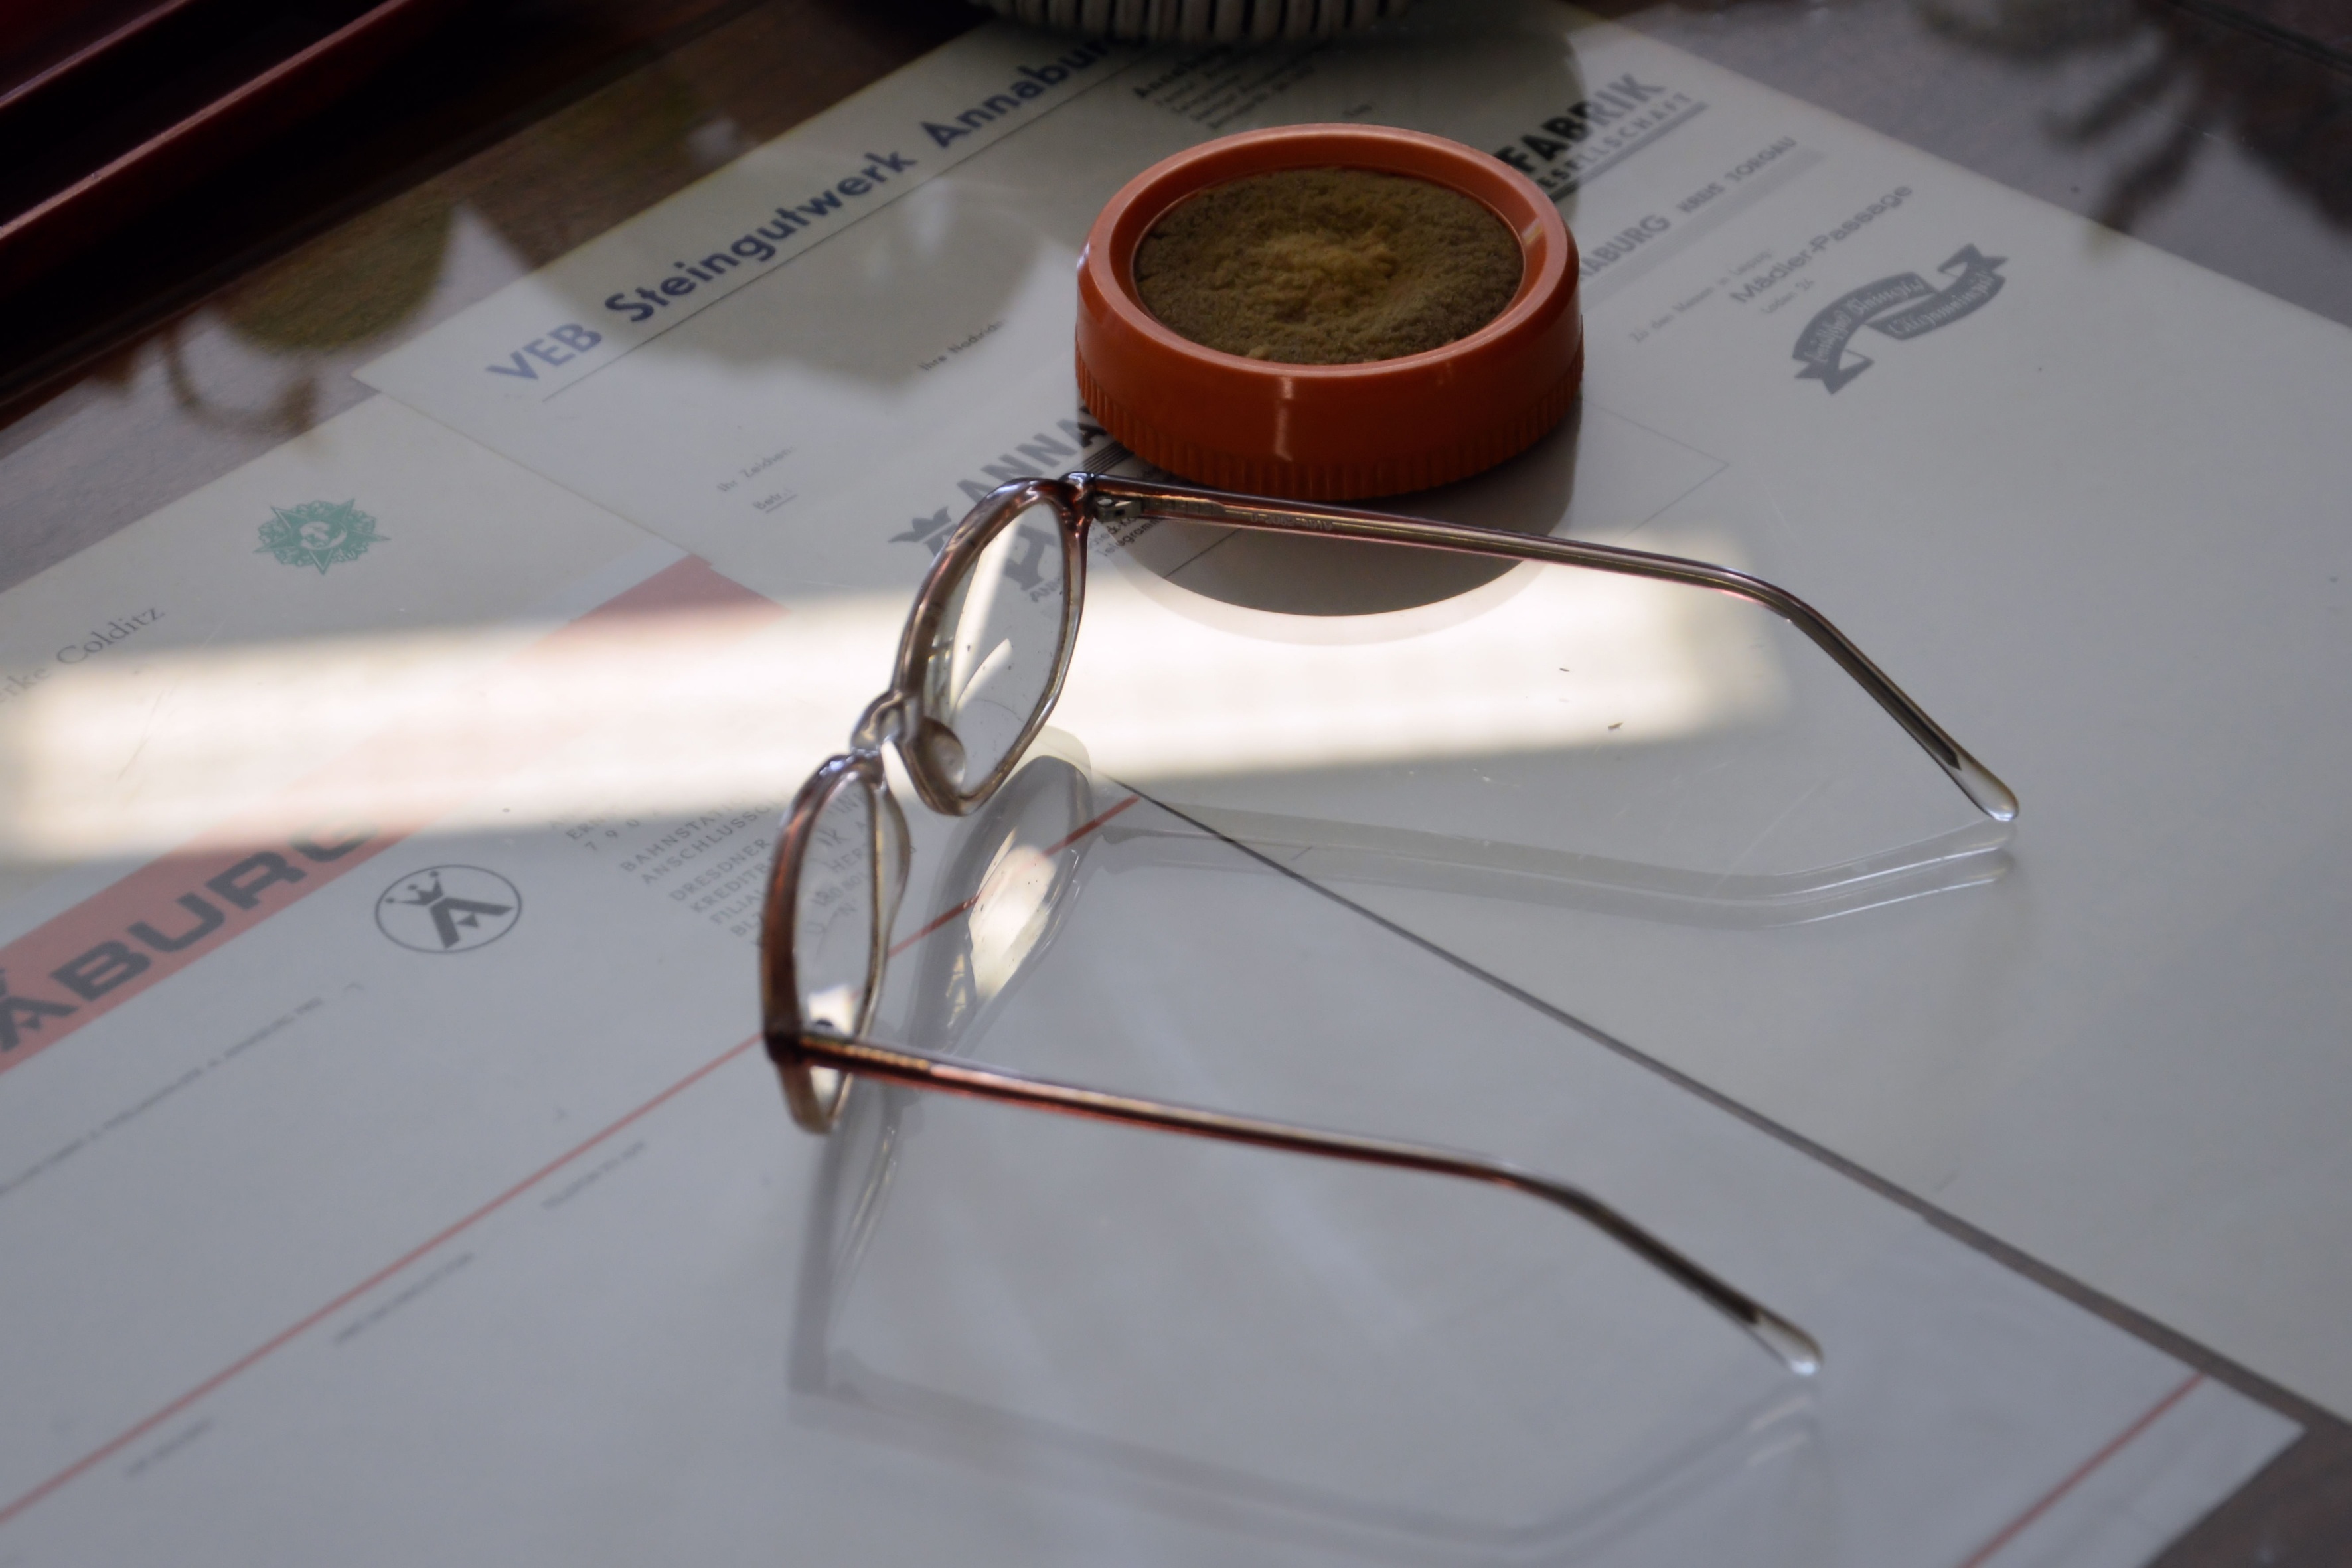
desk, hand, old, museum, office, business, glasses, shape, historically, mirroring, workplace, ddr, east germany, porzellaneum annaburg, scale model, vision care